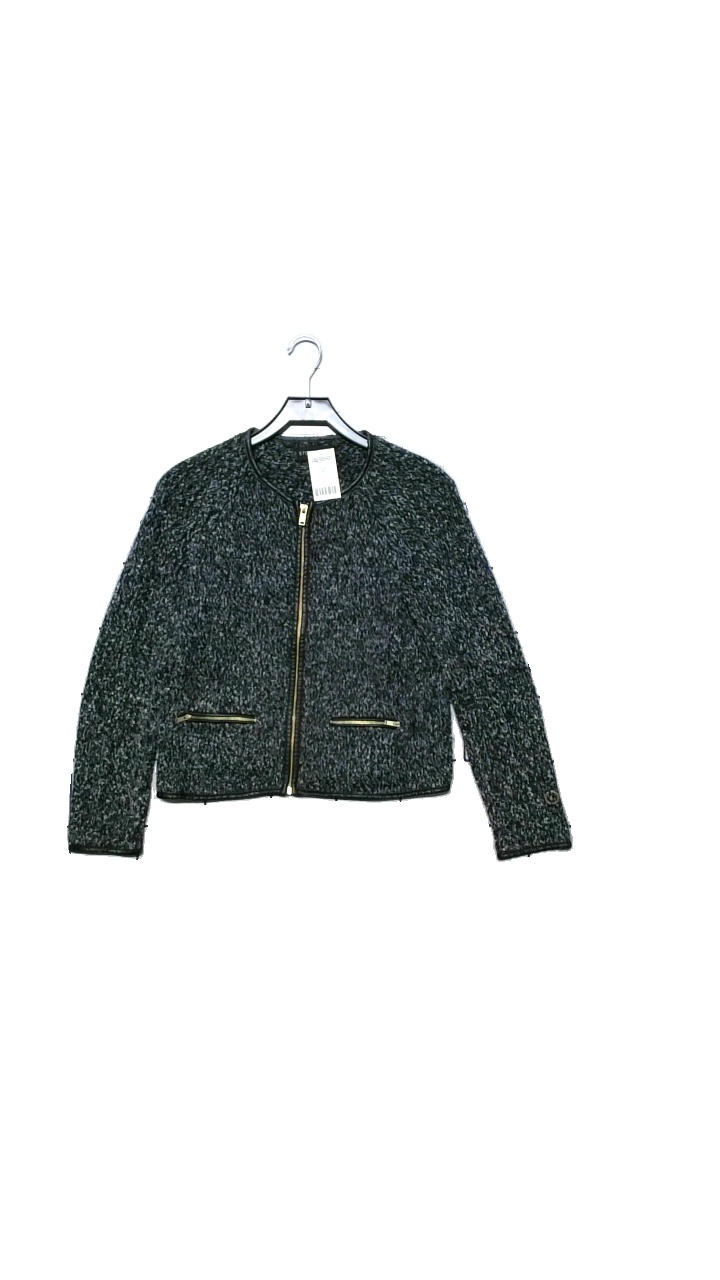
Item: Jacket (Ladies)
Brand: Stockhlm
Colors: Grey, Black
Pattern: Logo print
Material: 56% acrylic, 20% wool, 10% alpaca, 10% nylon, 4% polyester
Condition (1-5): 3
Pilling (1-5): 4
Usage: Reuse
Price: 100-150